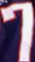
Number: 7